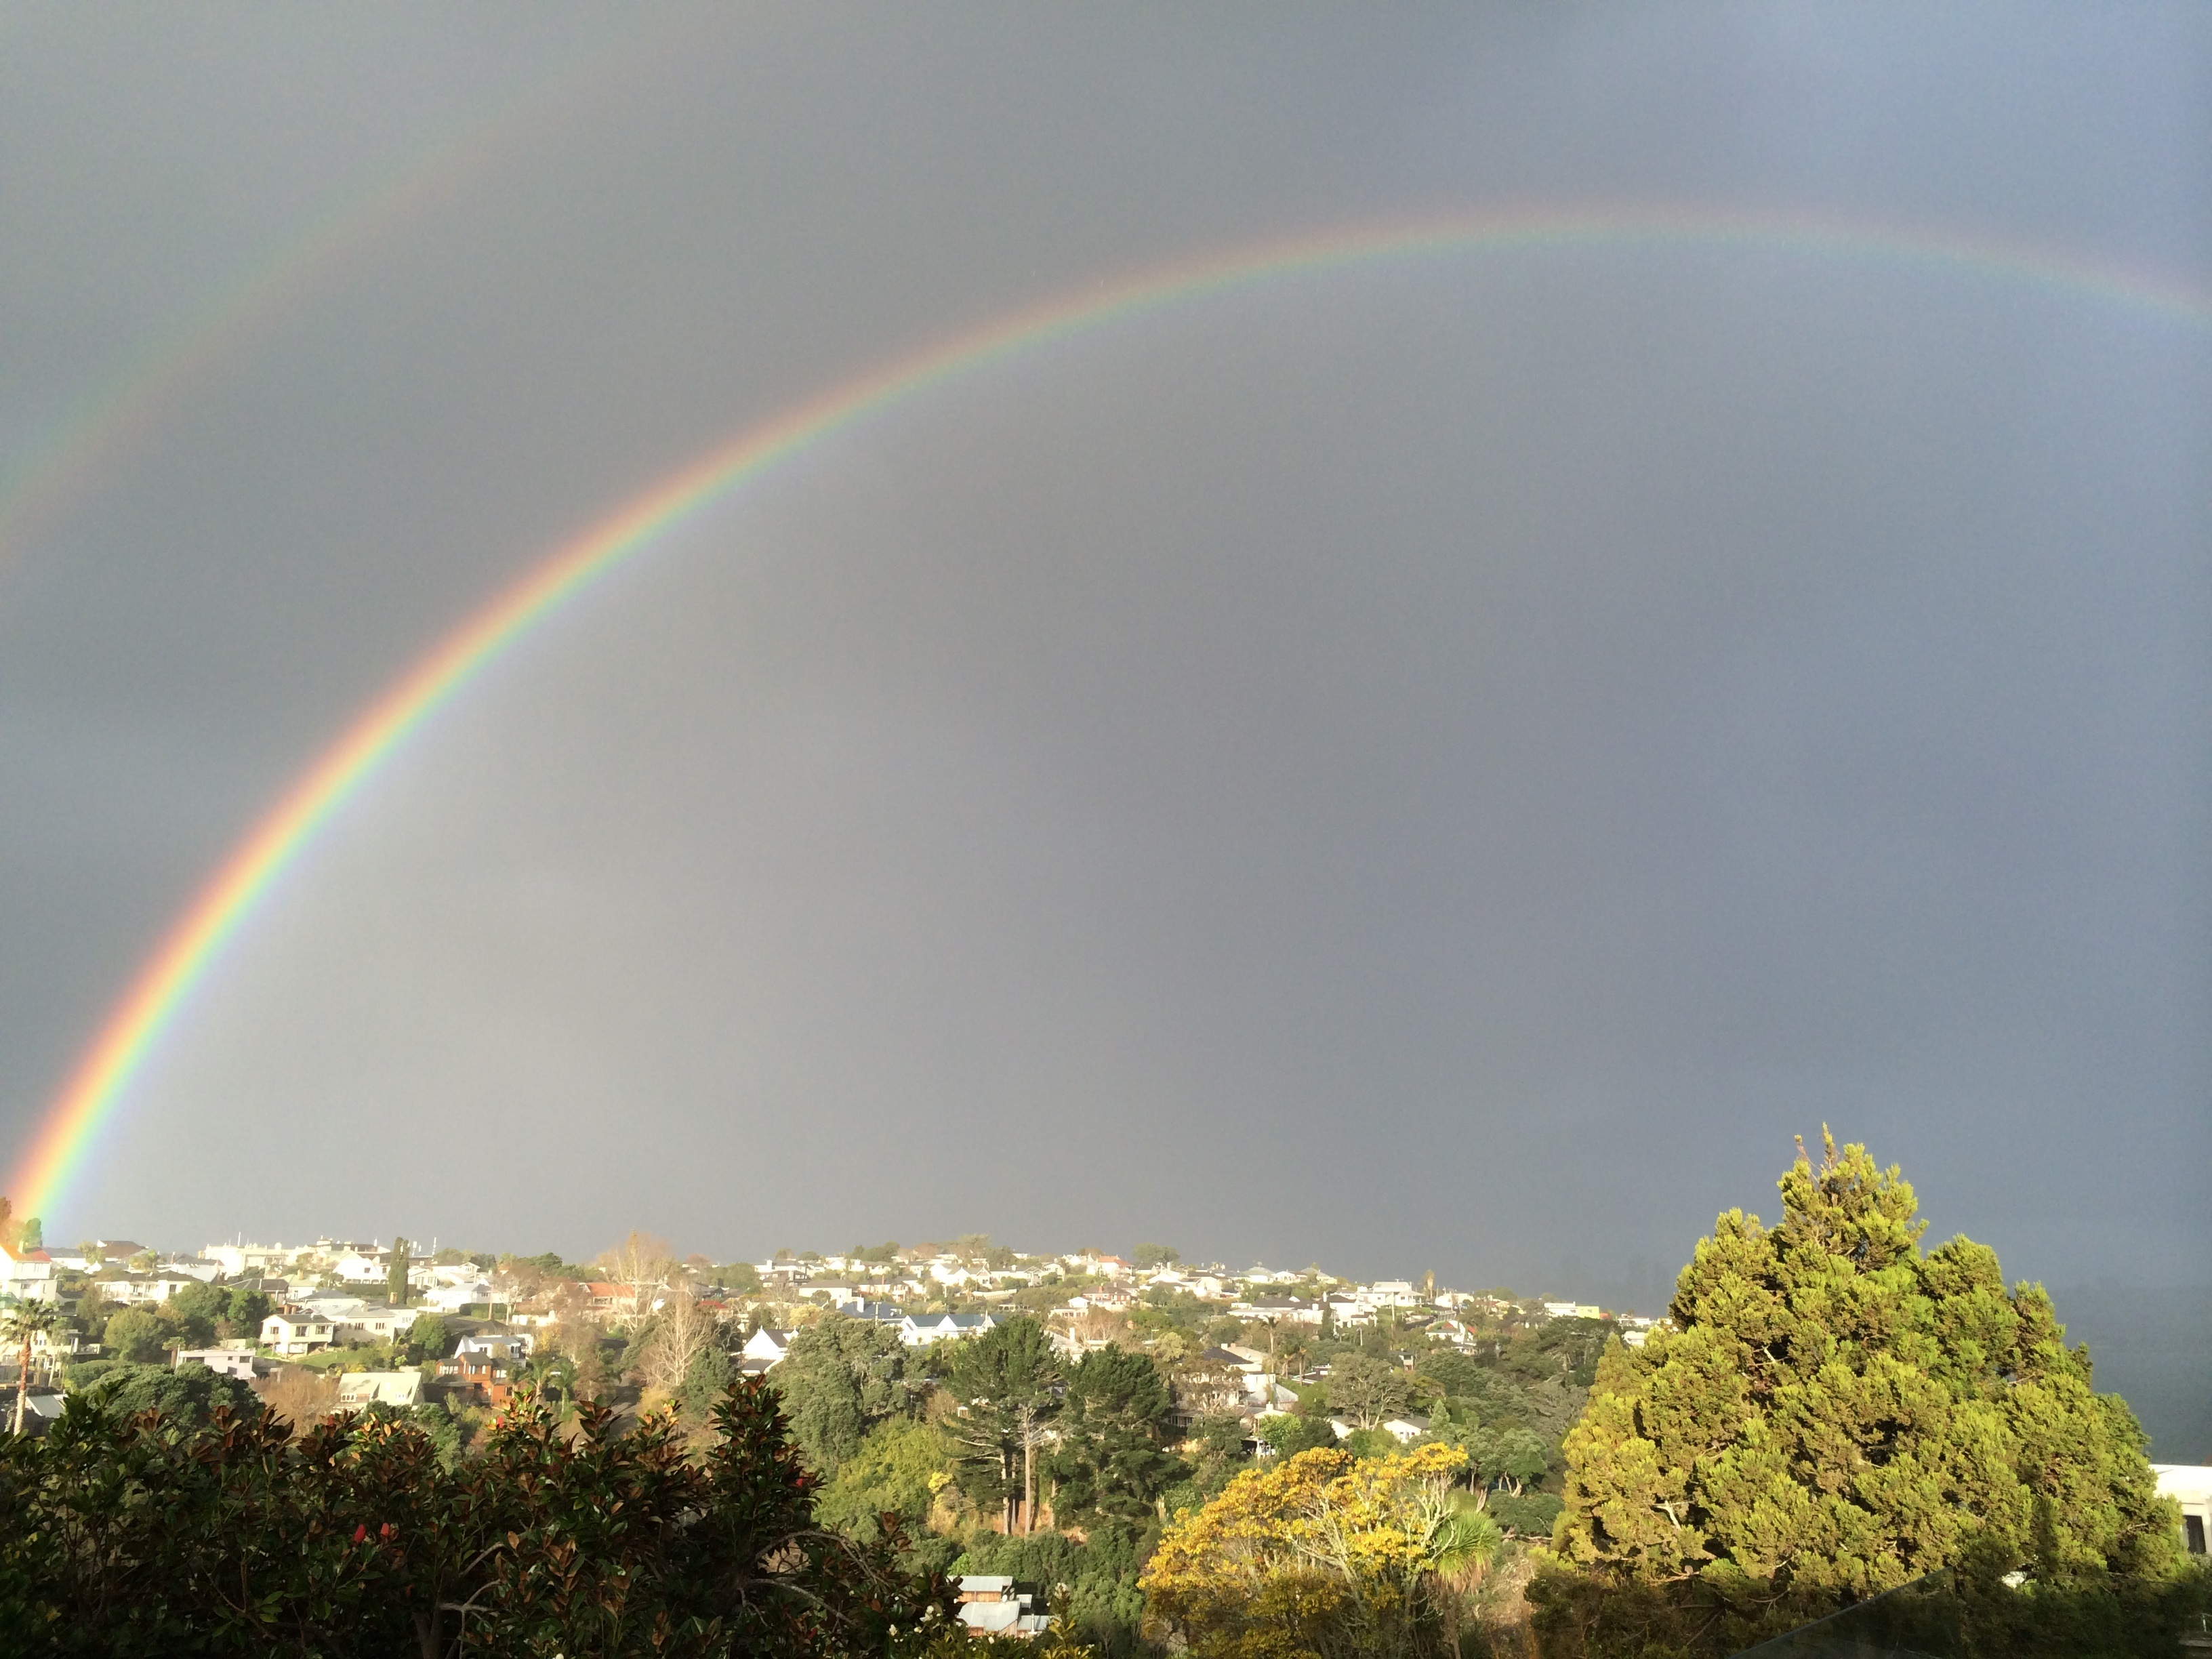
landscape, light, cloud, sky, sunlight, atmosphere, weather, sunny, rainbow, meteorological phenomenon, atmosphere of earth